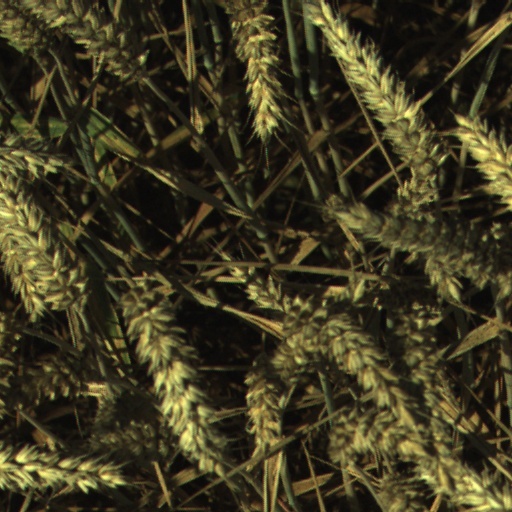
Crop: wheat